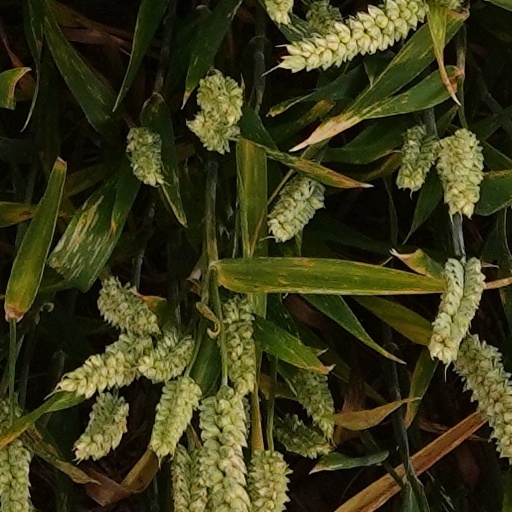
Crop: wheat